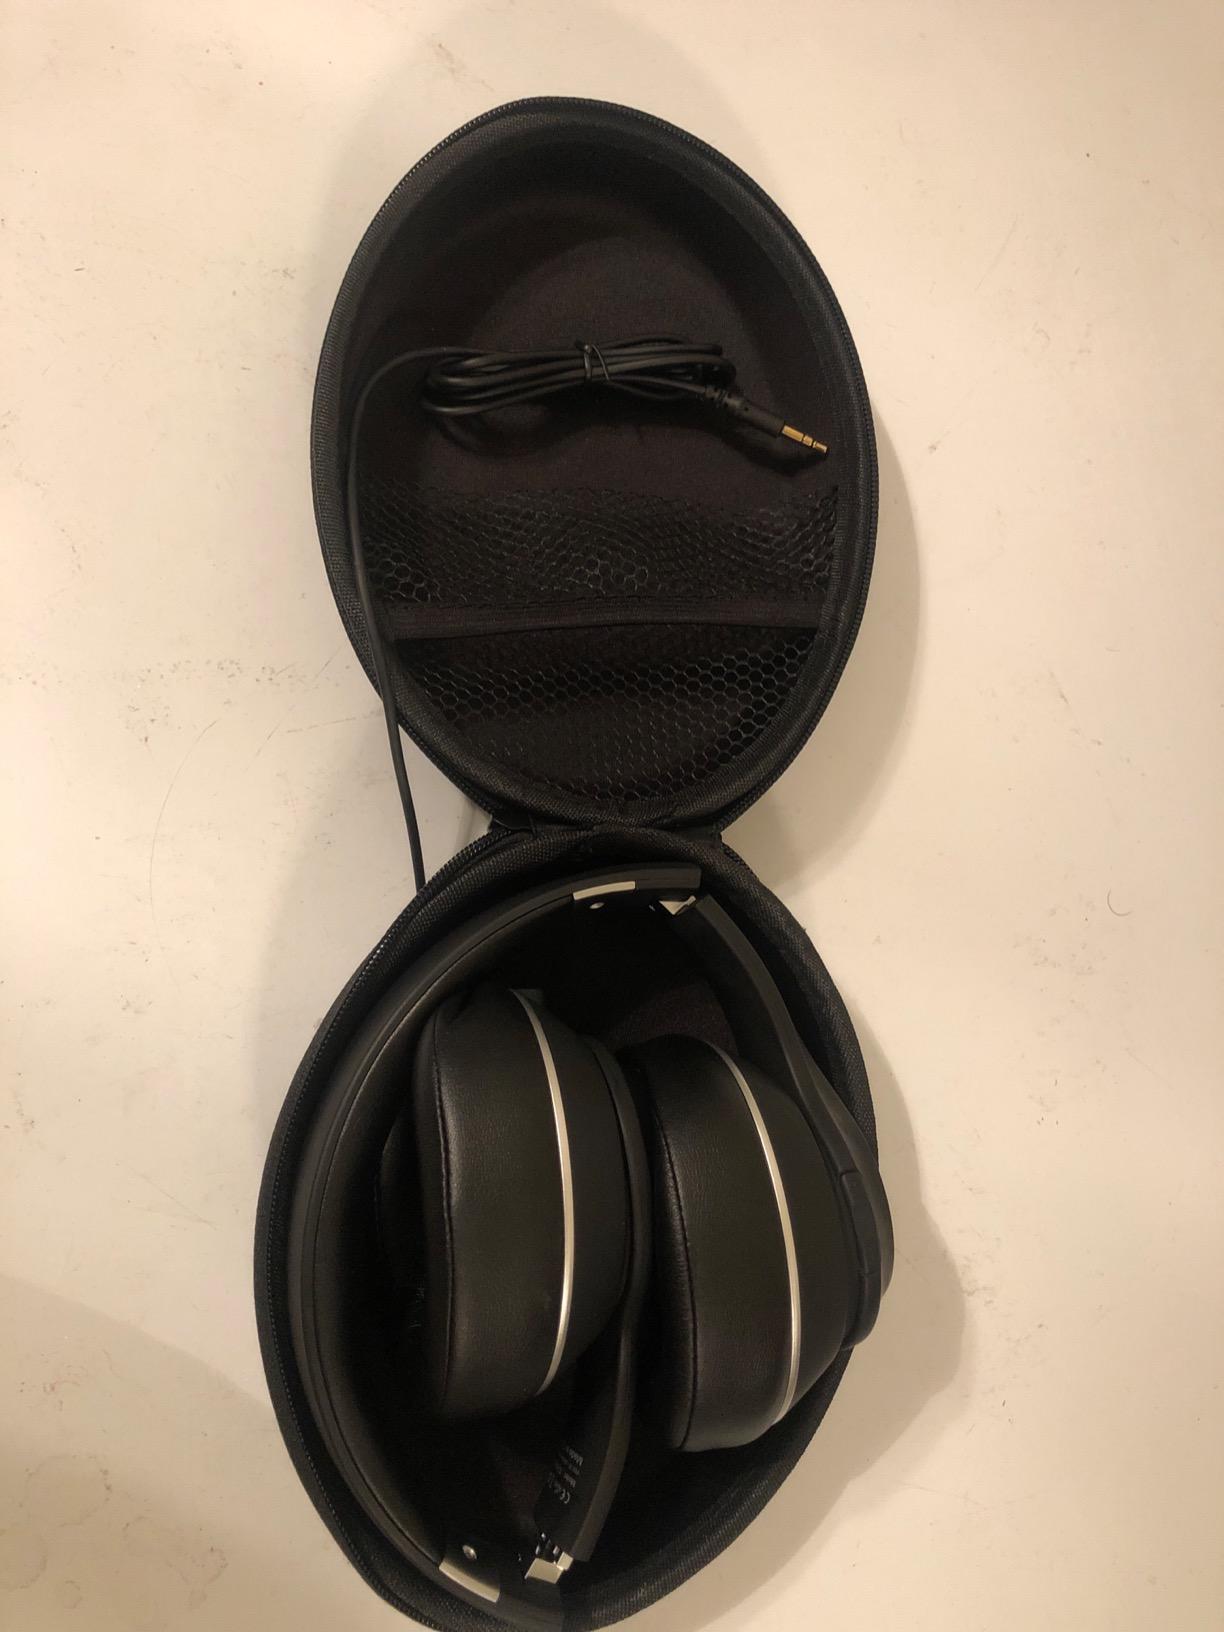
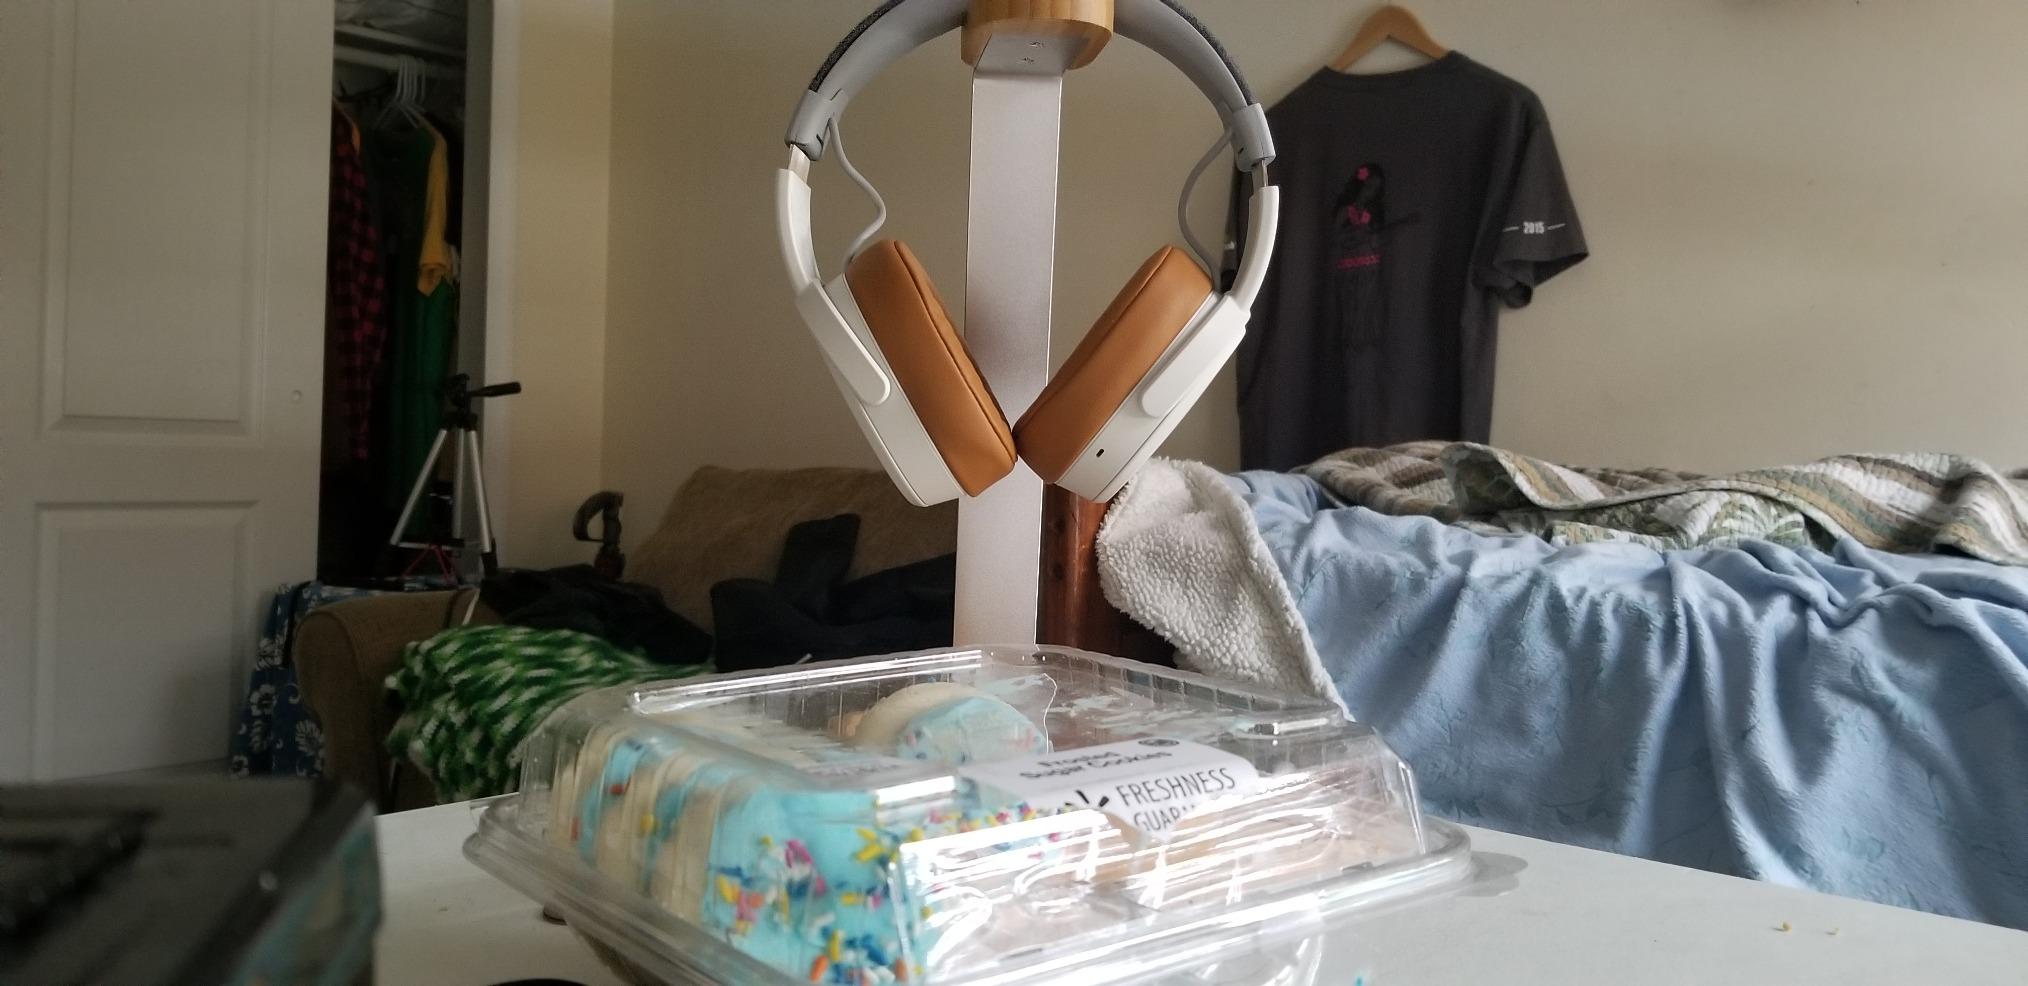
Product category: headphones
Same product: no